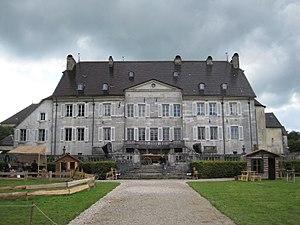
Château Montelambert - Maîche - Franche Comté - France
Le château Montalembert est un château du XVIᵉ siècle de style néo-classique avec jardin à la française à Maîche dans le Haut-Doubs, en Bourgogne-Franche-Comté. Il s'agit actuellement d'une propriété privée.
Maîche est une commune française située dans le département du Doubs en région Bourgogne-Franche-Comté. Elle est le chef-lieu du canton de Maîche et de la communauté de communes du pays de Maîche. Sa population s'élevait en 2016 à 4 296 habitants appelés les Maîchois et Maîchoises.